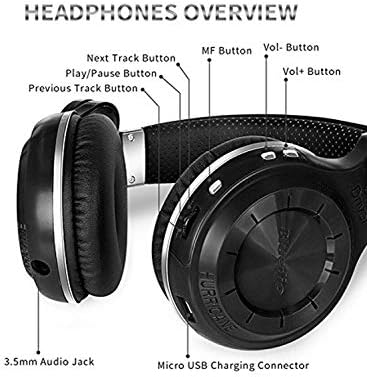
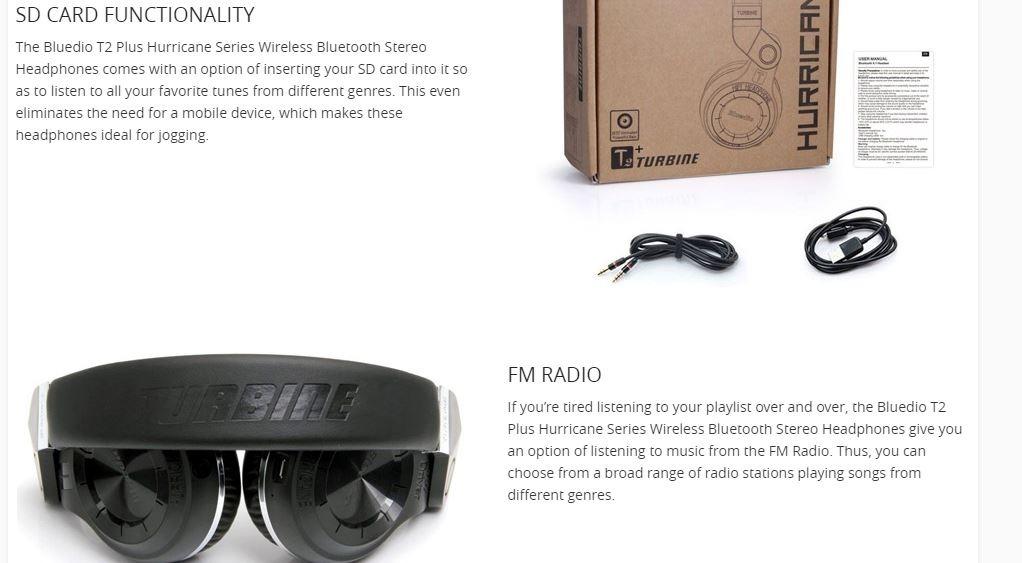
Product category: headphones
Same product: yes